Robert Esnault-Pelterie

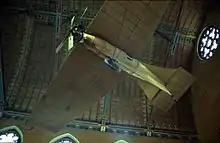
Avion Esnault-Pelterie, 1908

Trials of the monoplane REP 2 began on 8 June 1908. This aircraft set a record with a flight, reaching an altitude of . After a modified version of this plane was flown for the last time in 1909 at Rheims, Pelterie stopped flying and instead focused on the development and manufacture of aircraft.